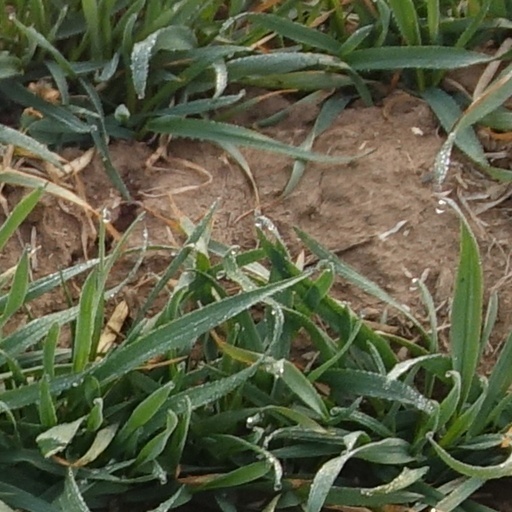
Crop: wheat